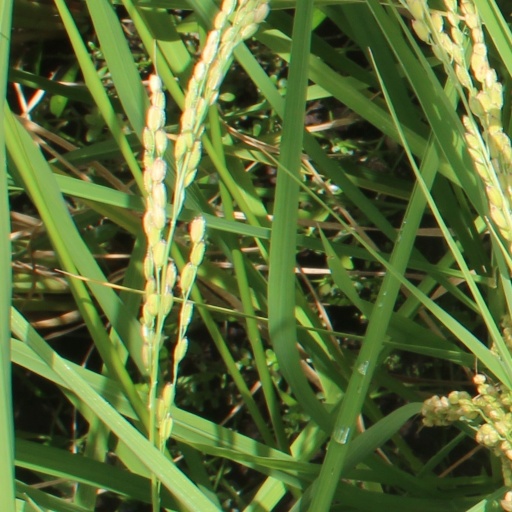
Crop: rice